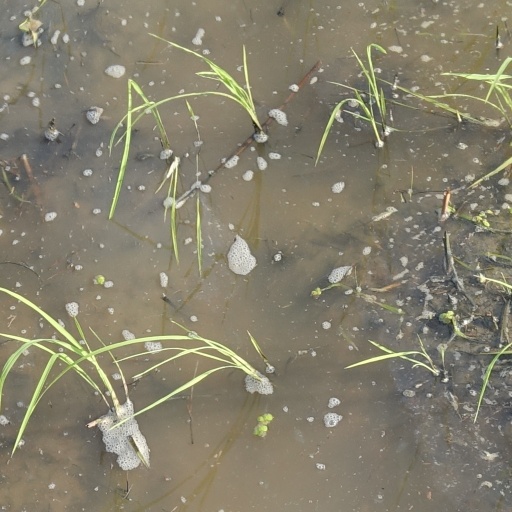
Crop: rice